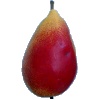
Label: Pear 2